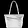
Label: Bag